Leonard L. Northrup Jr.

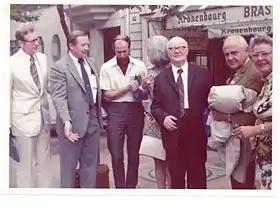
1973 Solar Energy Conference. Left to right: Leonard L. Northrup Jr., Floyd Blake, the Australian representative (Dr. William Charters), Mrs. Northrup, Dr. Baum of Russia, Dr. John Yellott and Mrs. Yellot

Emboldened with his success in concentrating collectors, Northrup turned his attention to achieving higher temperatures, with azimuth and elevation tracking mirrors "heliostats" focused on a central boiler – ie. solar thermal power towers. The most advanced power tower at the time was an experimental tower in France, the Solar furnace at Odeillo, in the Pyrenees Orientales, which like other power towers, had been used solely for scientific purposes. Northrup attended a conference there in 1973 along with Professor Yellott and Floyd Blake, a former Martin Marietta senior aerospace engineer who had become interested in solar thermal research.